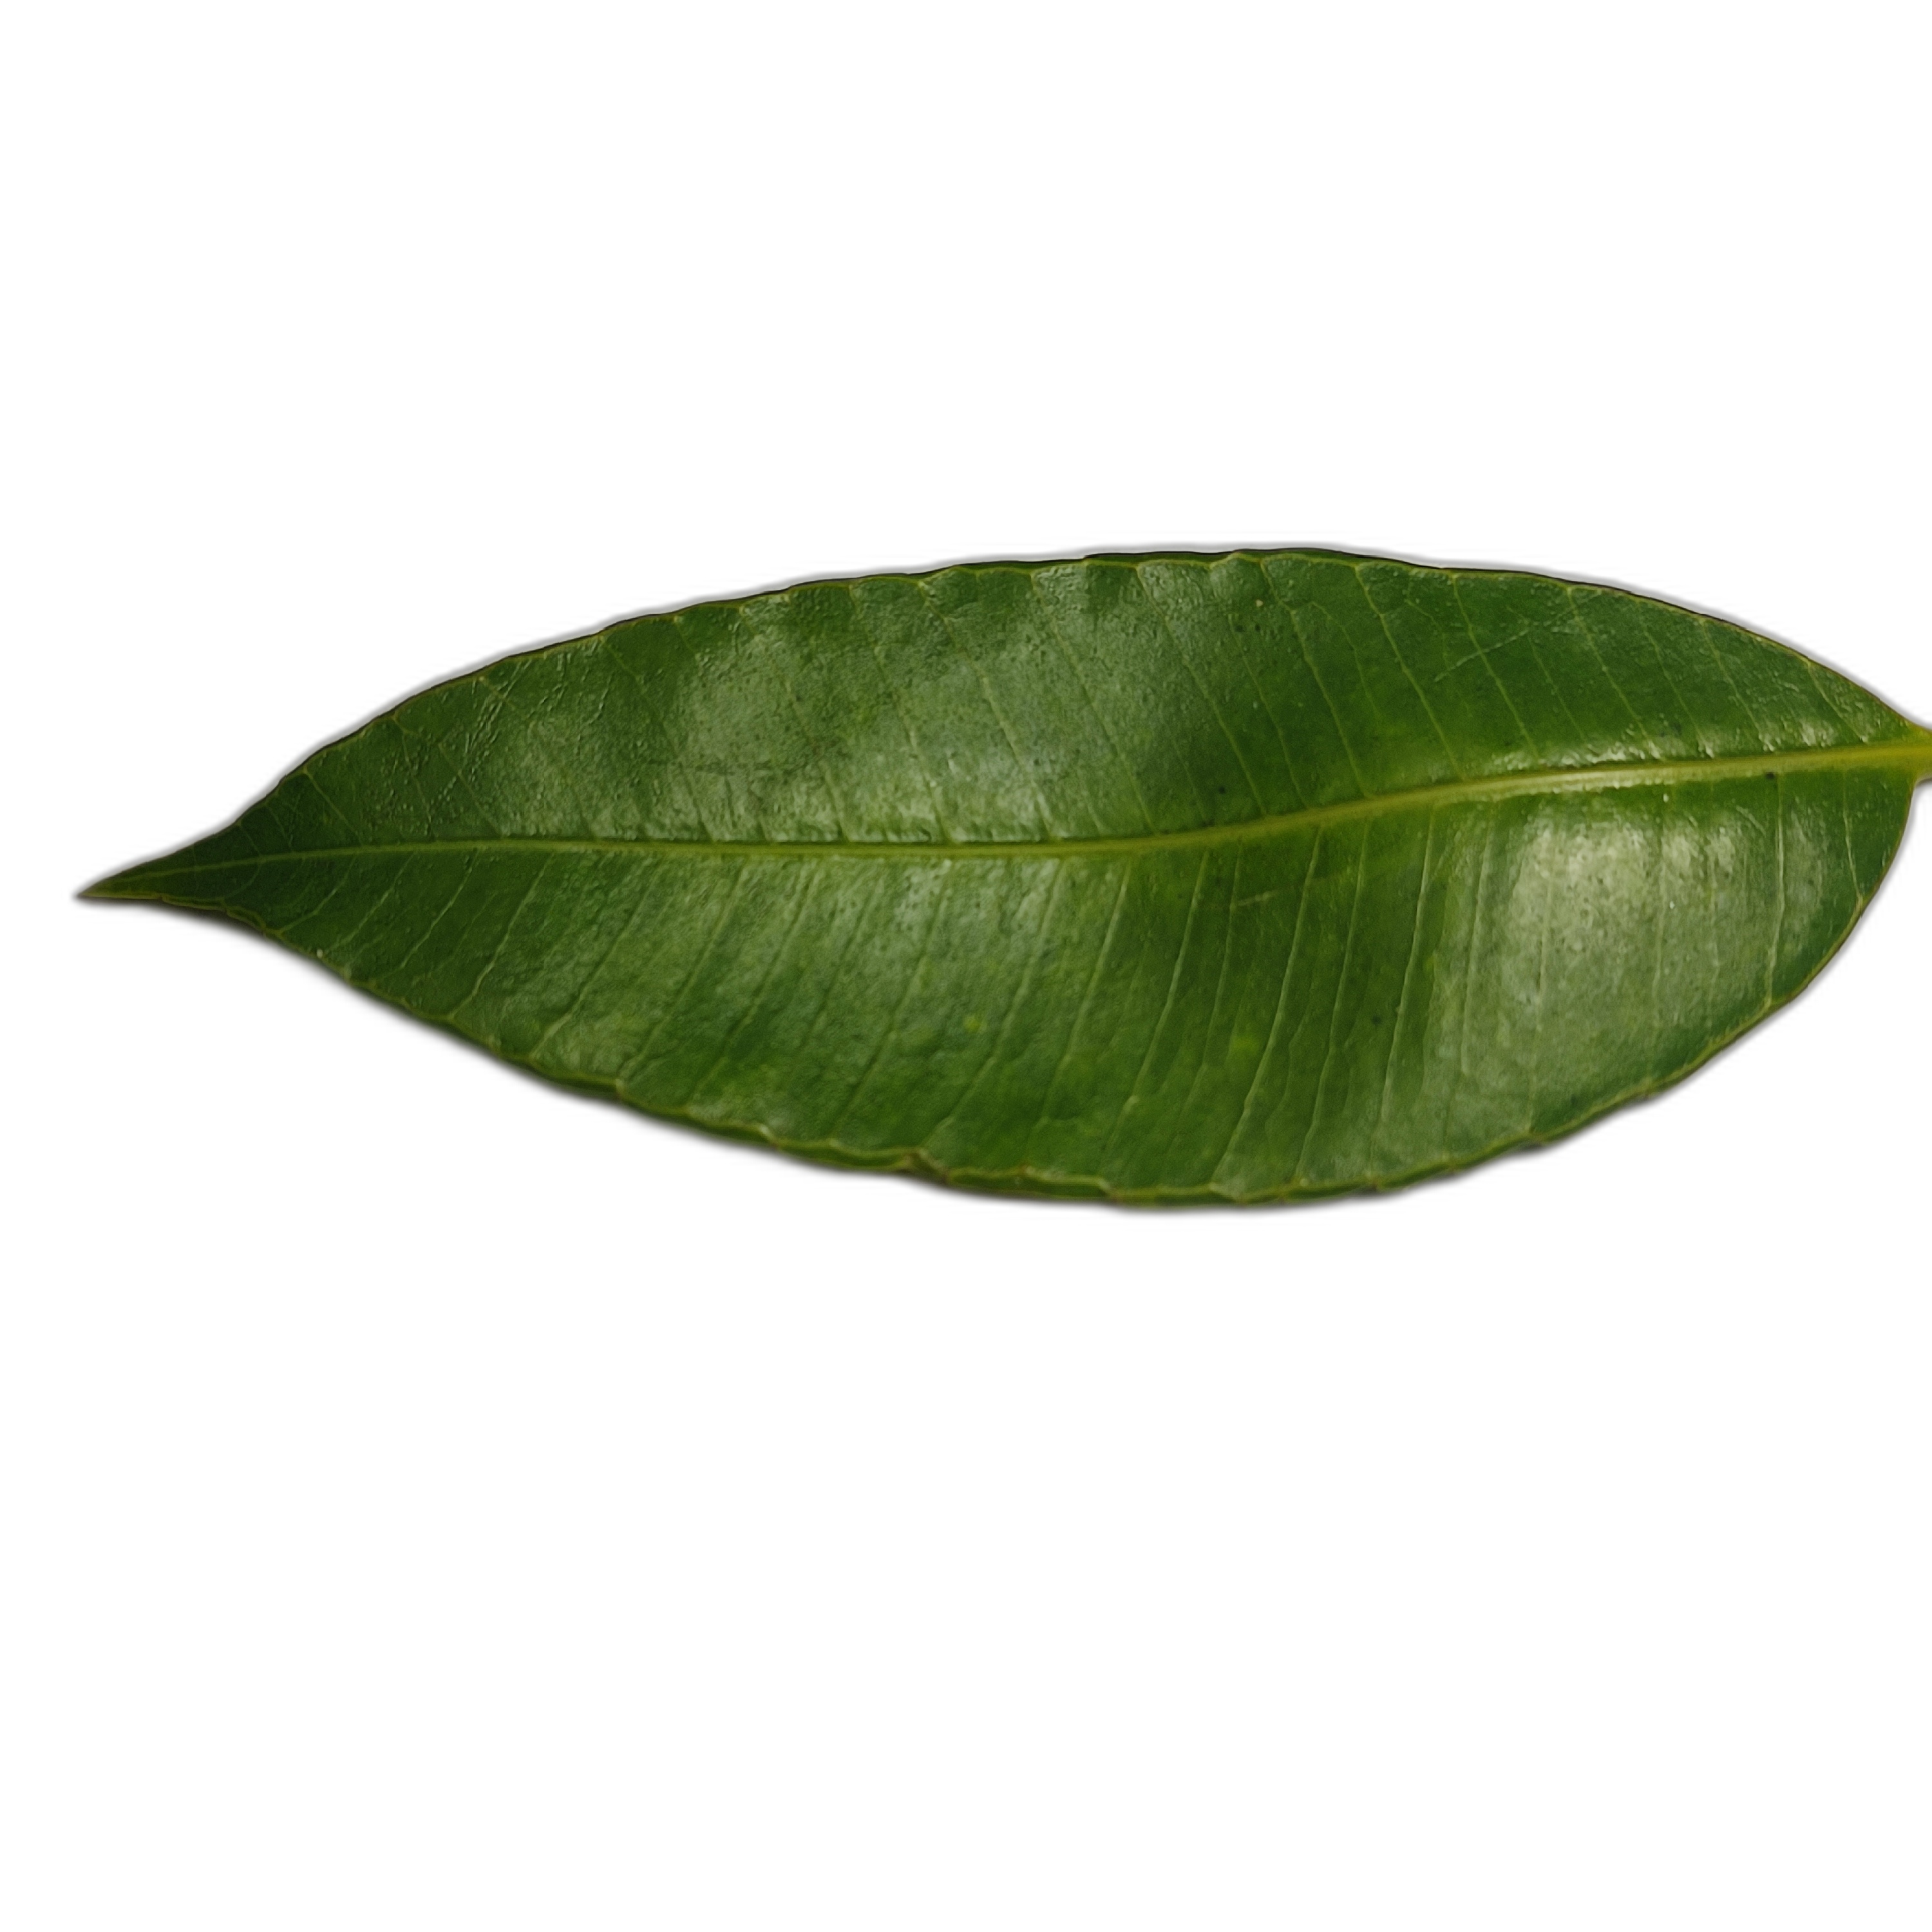
Label: healthy